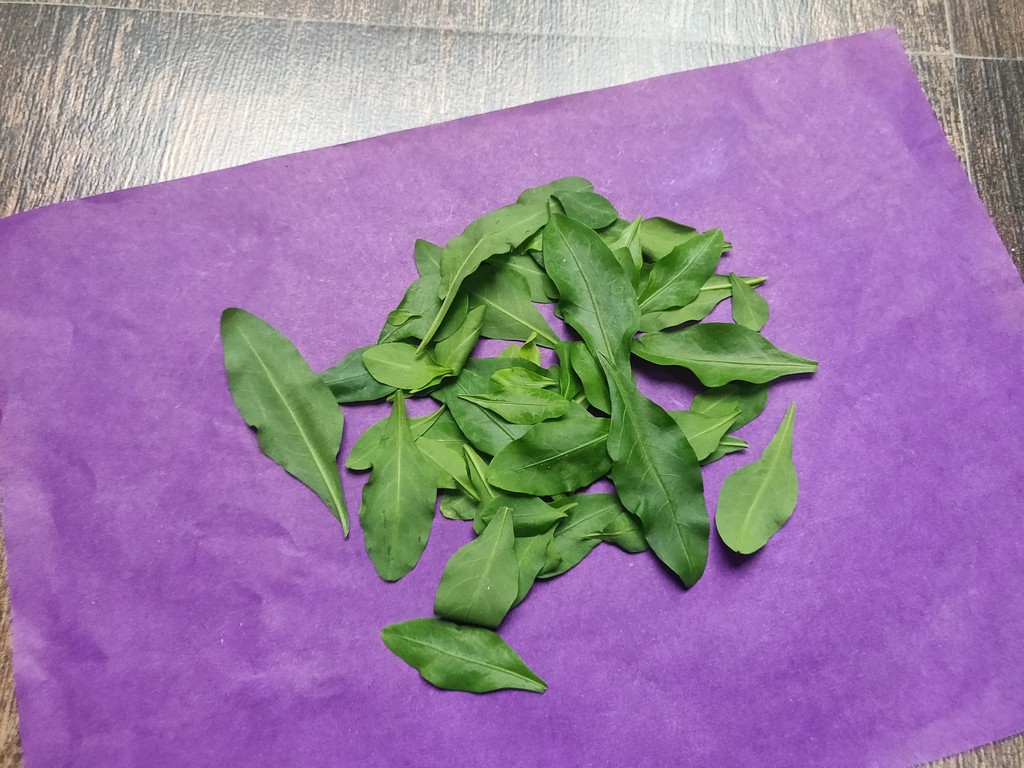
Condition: Healthy
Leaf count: multiple
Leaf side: unknown